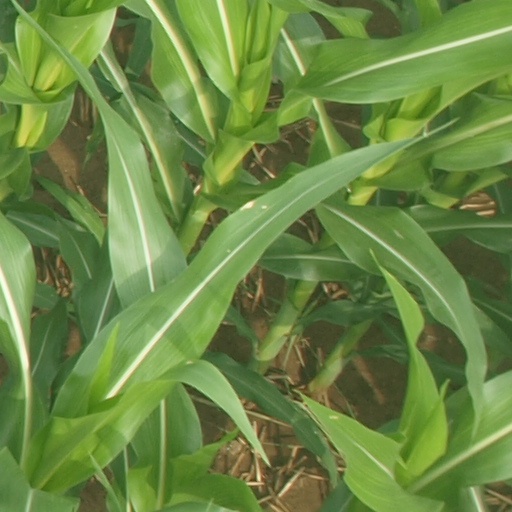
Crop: maize; corn